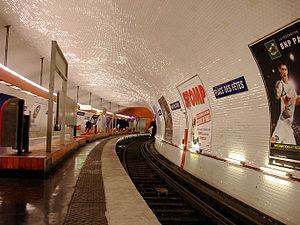
Station Place des Fêtes, de la ligne 7bis du métro de Paris, France.